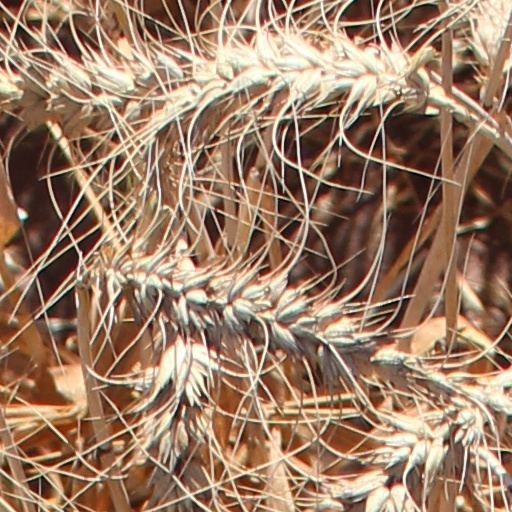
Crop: wheat